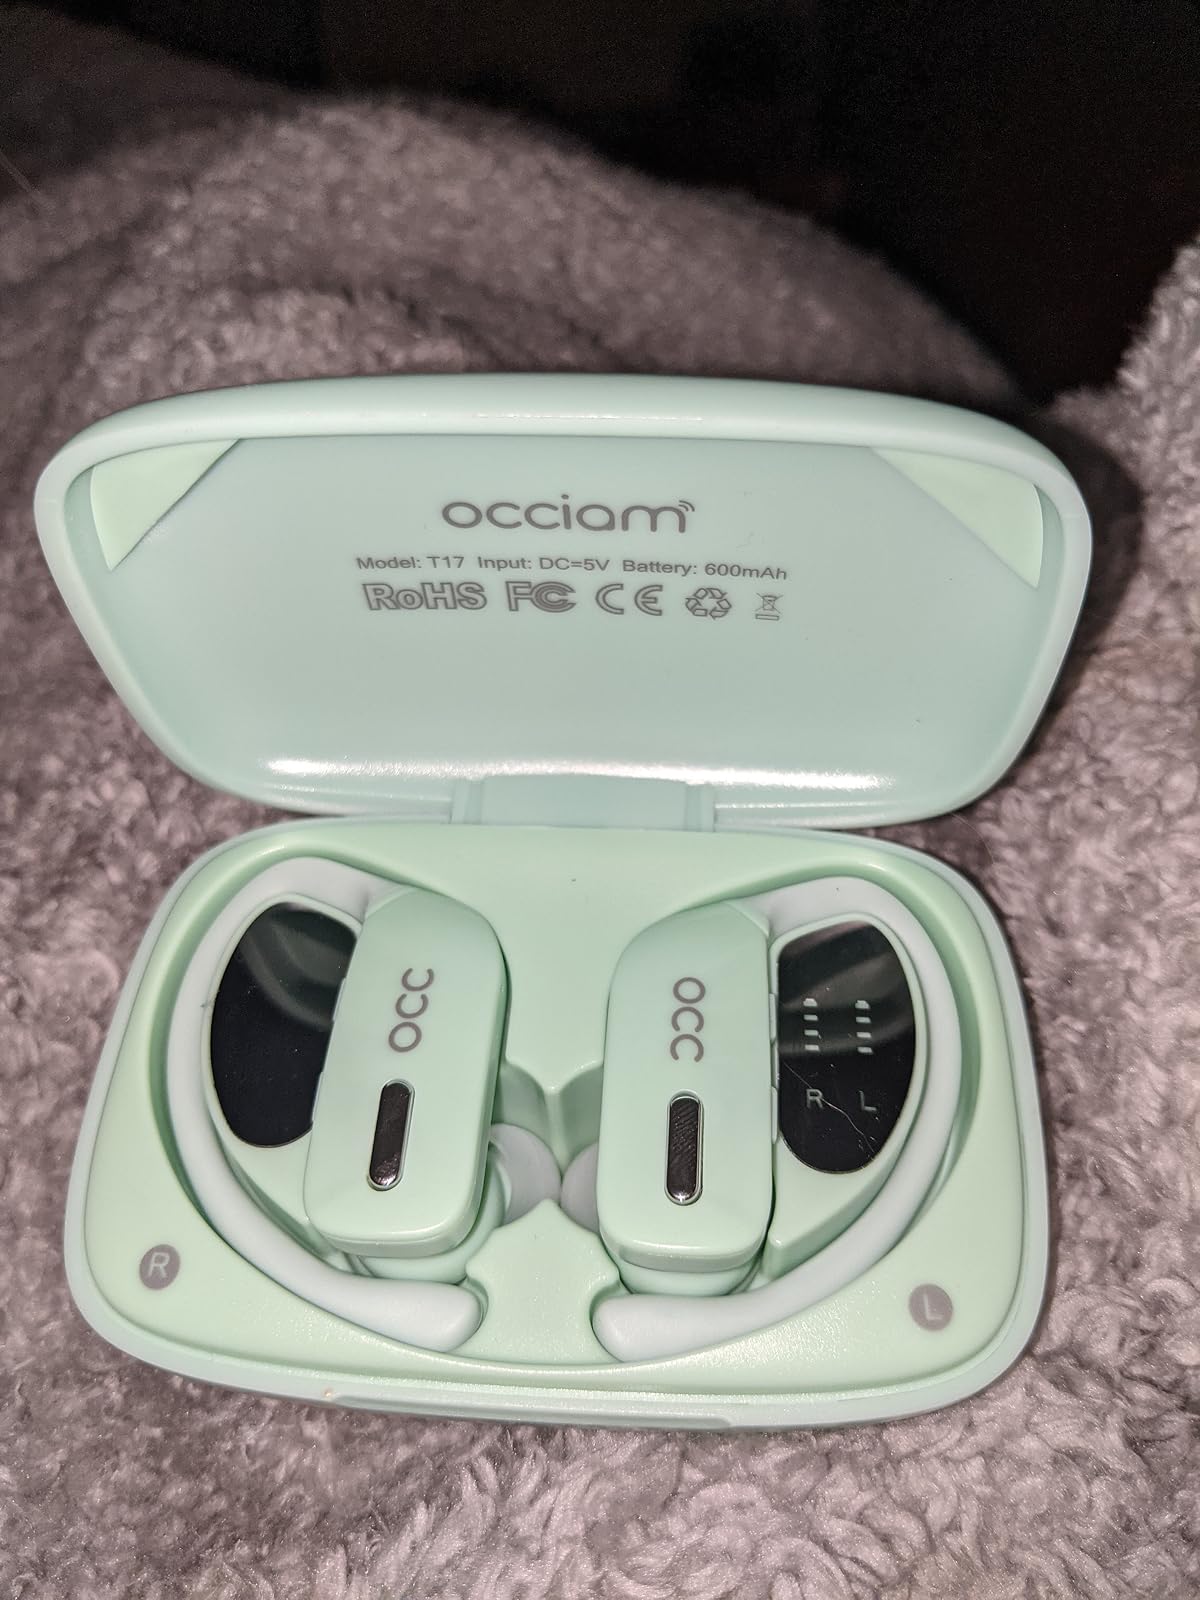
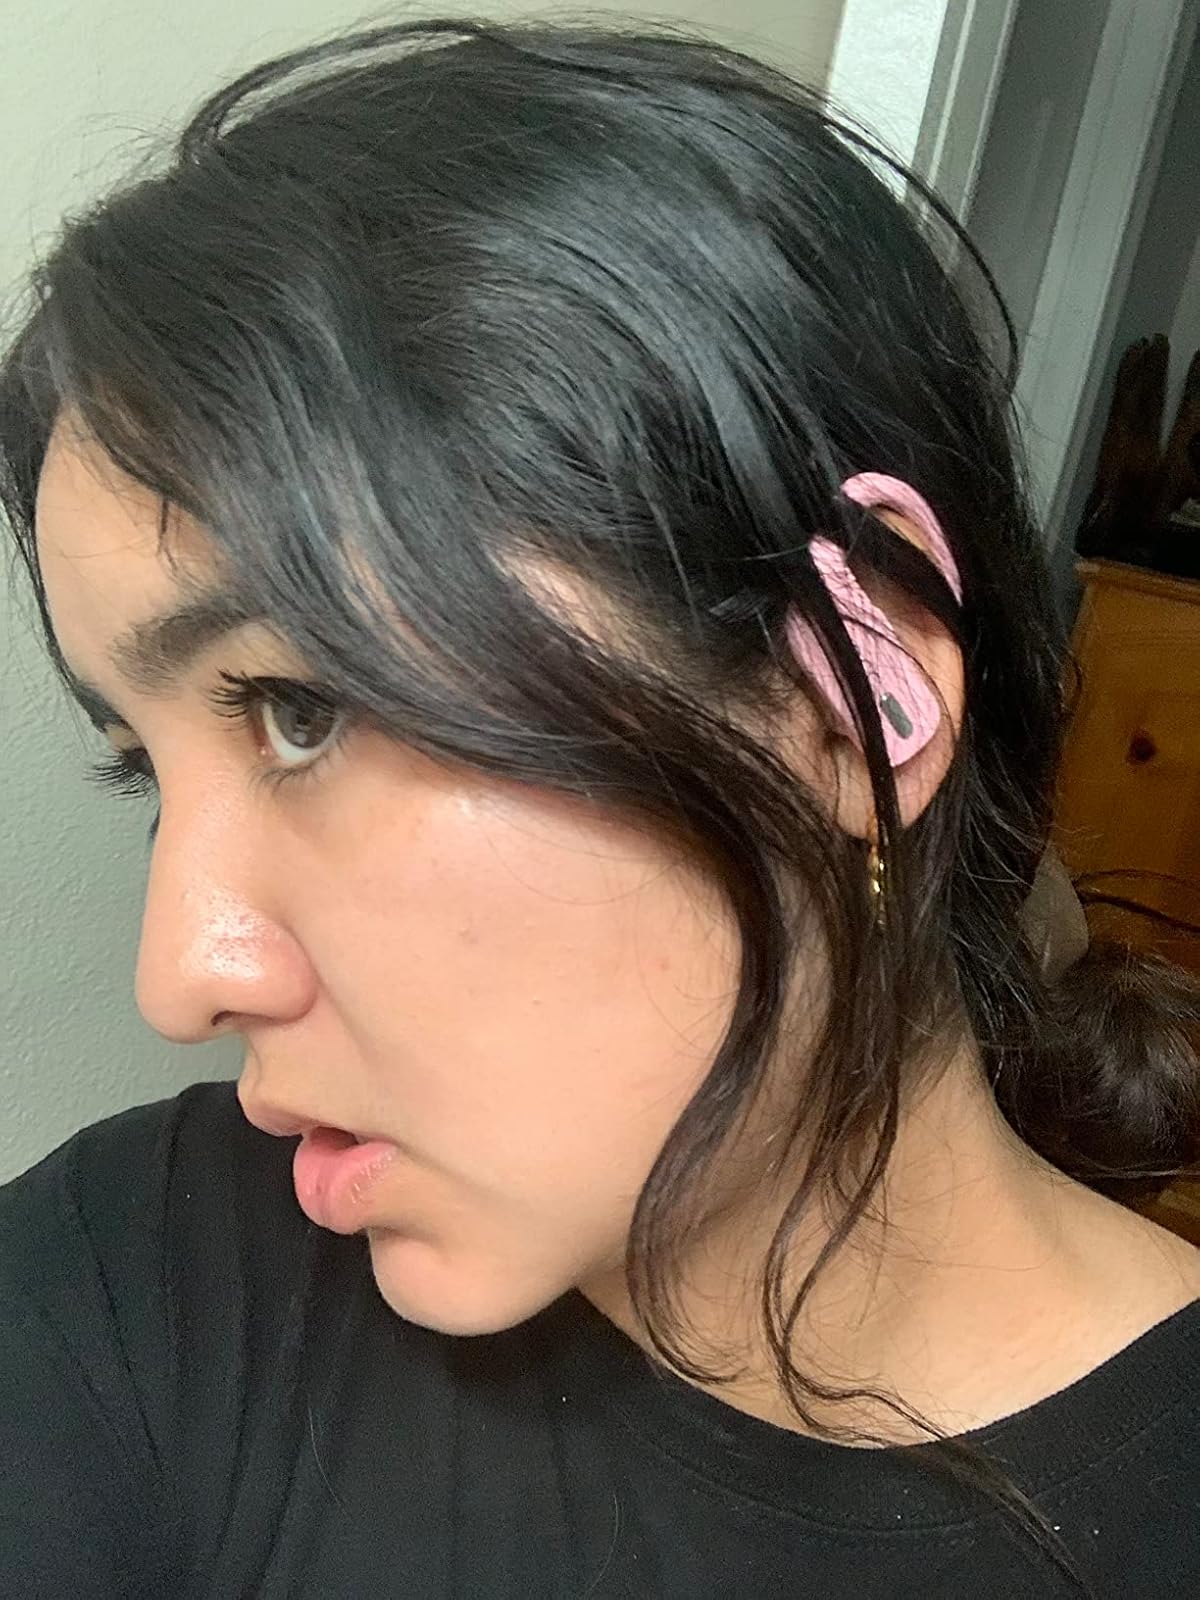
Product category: earbuds
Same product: no